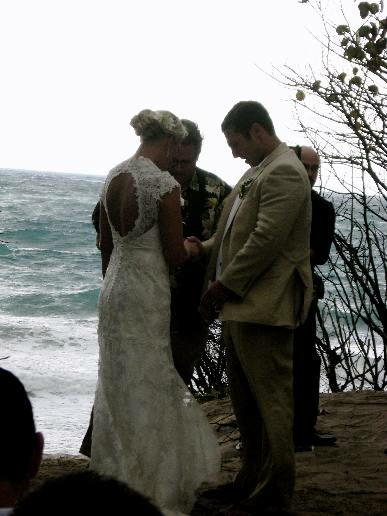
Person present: Yes